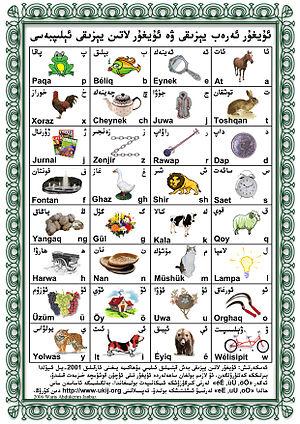
L’écriture ouïghoure arabisée ou Uyghur Ereb Yëziqi, également connu sous le nom de Kona Yeziⱪ, est l’alphabet arabe traditionnel utilisé pour écrire la langue ouïghour depuis le Xᵉ siècle, parallèlement à l'alphabet ouïghour. Le terme Kona Yeziⱪ signifie « Vieille écriture », en comparaison à la romanisation abolie Yengi Yeziⱪ, Yengi Yeziq « Nouvelle écriture » en vigueur de 1969 à 1987, et à l’alphabet cyrillique actuellement utilisé sur le territoire de l’ancienne Union soviétique.
L'ouïghour ou le ouïgour, est une langue appartenant à la famille des langues turques. Il est parlé en Asie centrale par les Ouïghours, principalement au Xinjiang, en Turquie, au Kazakhstan et au Kirghizistan. En français, on peut trouver le nom écrit sous les formes suivantes : ouïgour, ouigour', ouighour, uigur. On prononce en français, /uiɡuʁ/ ou /ujɡuʁ/ ou parfois /wiguʁ/.